Rear-end collision

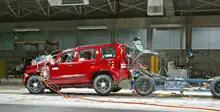
Jeep Liberty undergoing rear-end crash testing at Chrysler's Proving Grounds

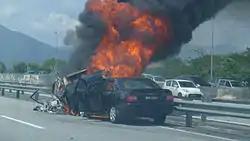
A severe rear-end collision that resulted in a burning wreckage along the North–South Expressway in Malaysia. All occupants escaped.

A rear-end collision, often called rear-ending or, in the UK, a shunt, occurs when a forward-moving vehicle crashes into the back of another vehicle (often stationary) in front of it. Similarly, rear-end rail collisions occur when a train runs into the end of a preceding train on the same track. Common factors contributing to rear-end collisions include driver inattention or distraction, tailgating, panic stops, brake checking and reduced traction due to wet weather or worn pavement.